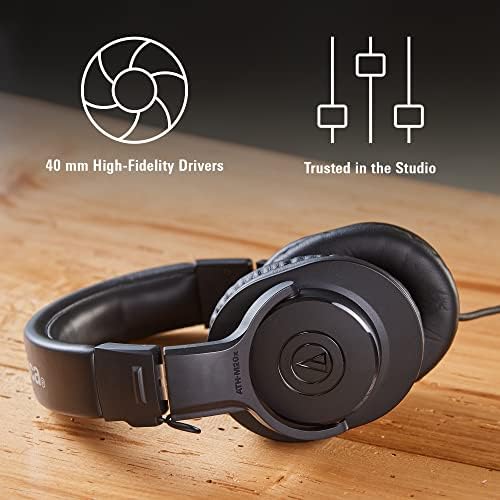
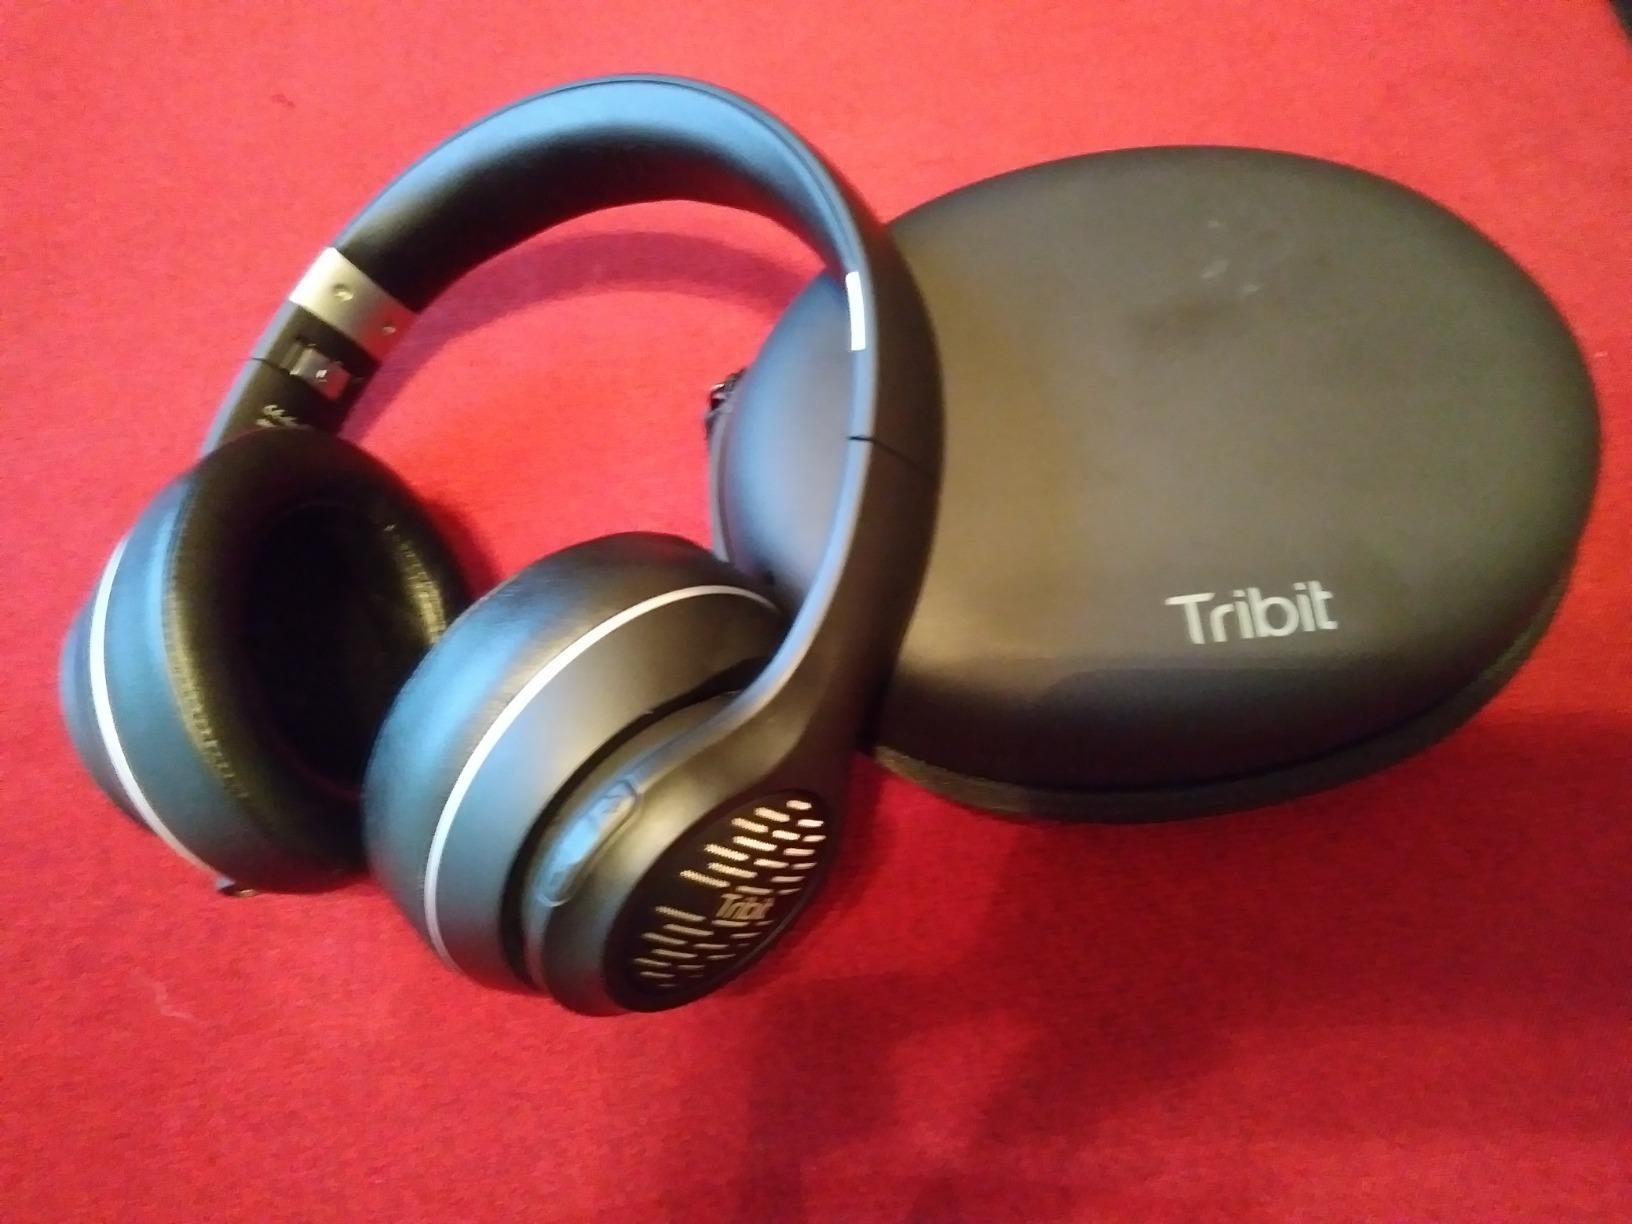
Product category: headphones
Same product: no